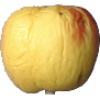
Label: Apple Red Yellow 1